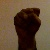
The image shows a hand gesture representing the letter 'S' in Indian Sign Language.